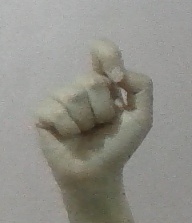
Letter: fa